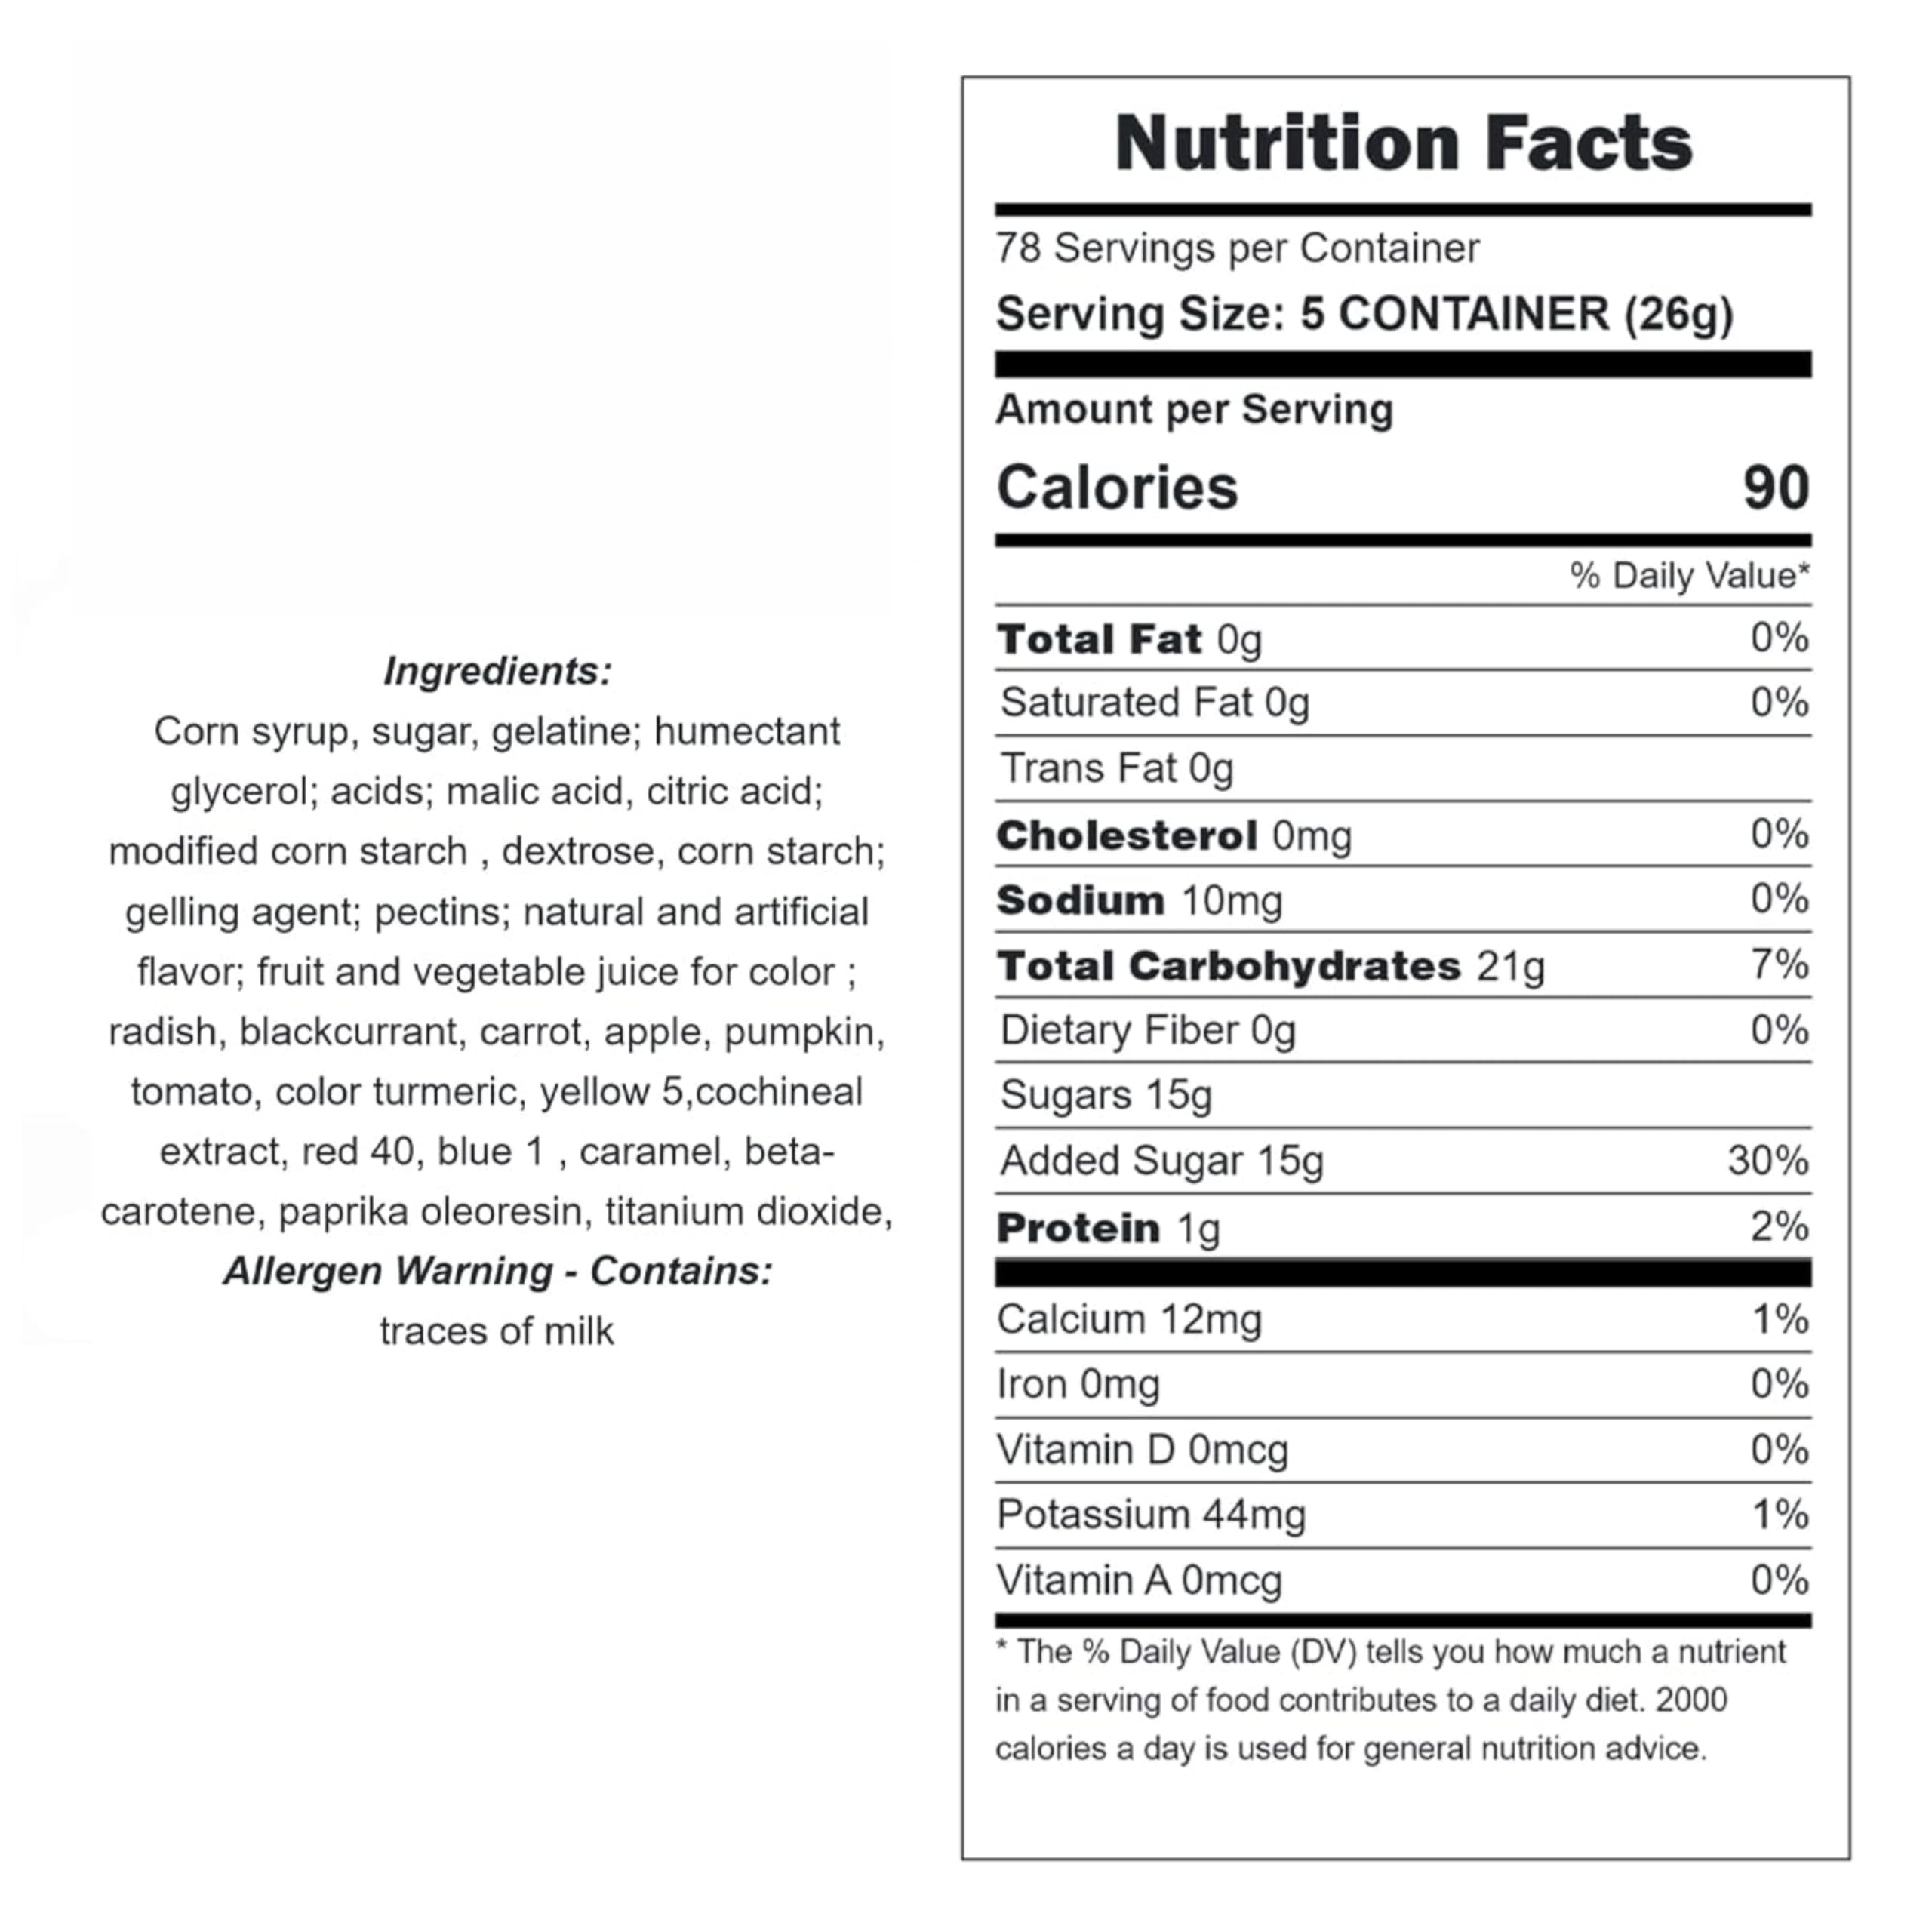
Item Name: ASSORTIT Premium Unwrapped Fun Sour Gummy Mix Candy Bulk Variety Pack 4.4 Lbs - Assorted Bulk Candies Tropical Fruit Gummies, Perfect For Parties And Candy Buffets (70.4 oz) Multi Shaped
Bullet Point 1: Sour Candy Bulk Variety: Each 4.4 Lbs Bulk Candy Pouch Contains An Adventurous Mix Of Sour Gummies Including Quirky Pacifiers, Sweet Watermelon Slices, Creepy Crawly Spiders, Classic Bears, And Fizzy Soda Pop Bottles. All In Flavors Like Strawberry, Orange, Lemon, Pineapple, Banana And Tutti Frutti For A Taste Sensation That Keeps You Coming Back For More.
Bullet Point 2: Unwrapped Chewy Candy Convenience: Enjoy The Convenience Of Loose Candies, Individually Unwrapped For Freshness Perfect For Snacking Straight From The Bag Or Creating Unique Candy Combinations.
Bullet Point 3: Pucker Up With Every Piece: Savor The Perfect Balance Of Sweet And Sour. Our Unique Blend Ensures A Zesty Tang In Every Bite, Perfect For Super Sour Candy Enthusiasts And Adults And Kids Alike.
Bullet Point 4: Party In A Bag Gummy Candy Snacking: From Pinata Candy Stuffers To Halloween Candy, Easter Candy, Birthdays And Kids Party Favors, Our Gummies Candy Caters To Every Event Christmas, And Beyond.
Bullet Point 5: Quality Gummy Candies : This Sour Candy Variety Pack Is Made With High Quality Ingredients Vidal's Sour Gummy Mix Mini Candy Guarantees A Tasty And Enjoyable Experience Every Time.
Product Description: Discover a world of tangy, tantalizing flavors with Vidal's Mega Sour Gummi Mix gummy candy bulk. This soft candy collection is bursting with sour and exotic tropical fruit tastes, offering an adventurous snacking experience. Packed in a large, resealable 4.4 lbs bag, it's an excellent choice for candy in bulk buyers looking to stock up on Halloween candy, fill Easter baskets, or enliven a Christmas candy spread. Whether you're hosting a party, planning a parade, or just craving a daily treat, our Mega Sour Gummi Mix has you covered. With unwrapped convenience each gummy promises a burst of tangy delight. Perfect for sharing with friends, family, coworkers, or military troops, our carefully curated candy selection ensures every piece is are well packaged in premium quality, resealable stand up bags with a clear window, perfect to keep in your pantry for convenient snacking and sharing. Save time with this wholesale size party bag, ideal for the break room or gifting during birthdays, holidays, or special occasions. Add a touch of color and fun to any gathering, from classroom finals to workplace celebrations. Share the love of candy with Vidal's Mega Sour Gummi candy variety pack bulk bag, a smart and delicious way to brighten any day nd satisfy you sweet tooth munches with sour fun size candy gummy fruity candy snack treats .
Value: 70.4
Unit: Ounce

Price: 29.42